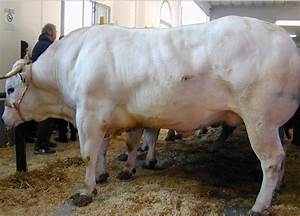
Label: mucca